Jewish mythology

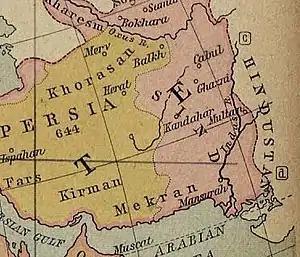
Names of territories during the Caliphate in 750 CE. Khorasan was a province of Persia in yellow.

R. C. Zaehner, a professor of Eastern religions, argues for Zoroastrianism's direct influence on Jewish eschatological myths, especially the resurrection of the dead with rewards and punishments.